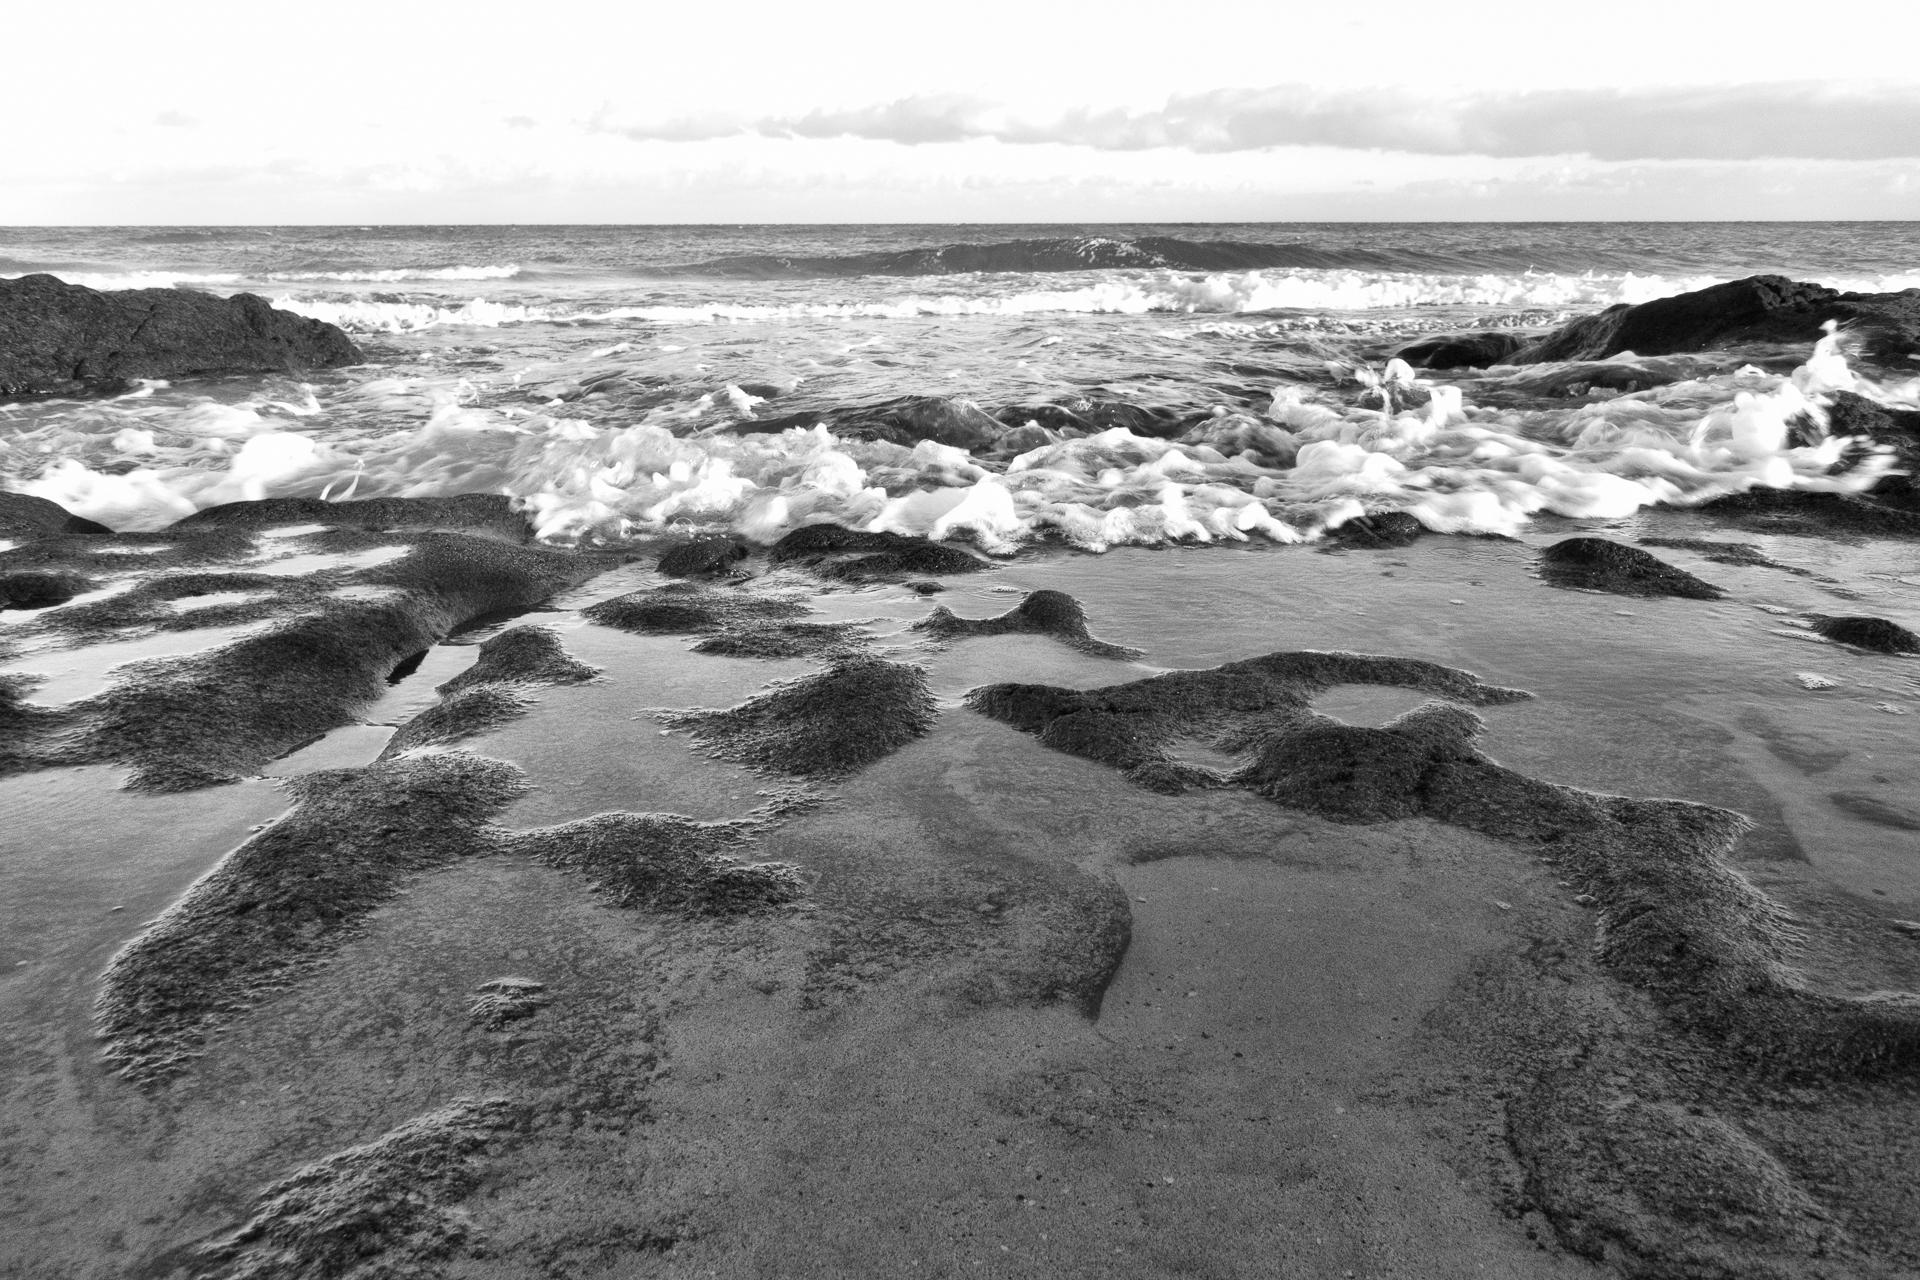
sea, coast, sand, rock, ocean, black and white, shore, wave, surf, seascape, bay, monochrome, material, bw, 2015, blackwhite, meer, fuerteventura, costacalma, olympustg4, monochrome photography, mudflat, wind wave